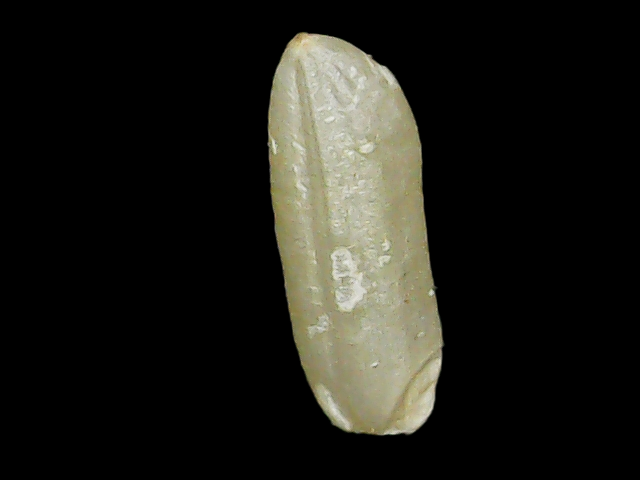
Rice variety: Binadhan26